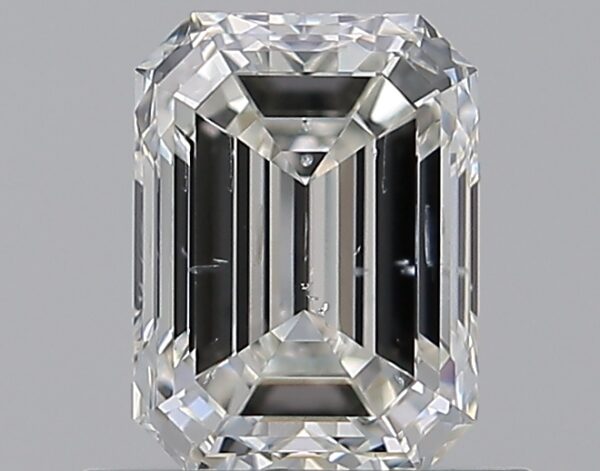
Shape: emerald
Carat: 0.8
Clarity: SI2
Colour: H
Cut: EX
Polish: EX
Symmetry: VG
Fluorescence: N
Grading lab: GIA
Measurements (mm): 6.09 x 4.5 x 3.1